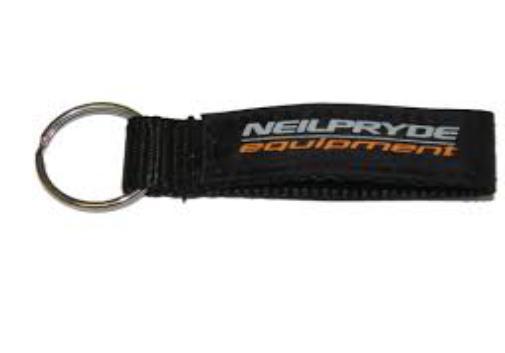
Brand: neil pryde-2
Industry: Sports